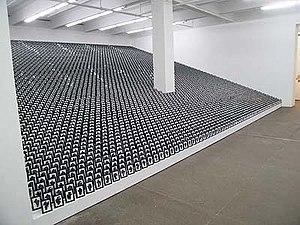
Une installation artistique est une œuvre d'art visuel en trois dimensions, souvent créée pour un lieu spécifique et conçue pour modifier la perception de l'espace. Le terme « installation » apparu dans les années 1970 s'applique généralement à des œuvres créées pour des espaces intérieurs ; les œuvres en extérieur sont plus souvent désignées comme art public, land art ou intervention artistique.